List of Death Note characters

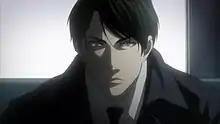
Raye Penber as portrayed in the anime

He is known in the film series as Raye Iwamatsu (レイ・イワマツ, "Rei Iwamatsu") and is portrayed by Shigeki Hosokawa.